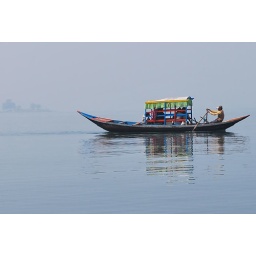
A boat in the lake water